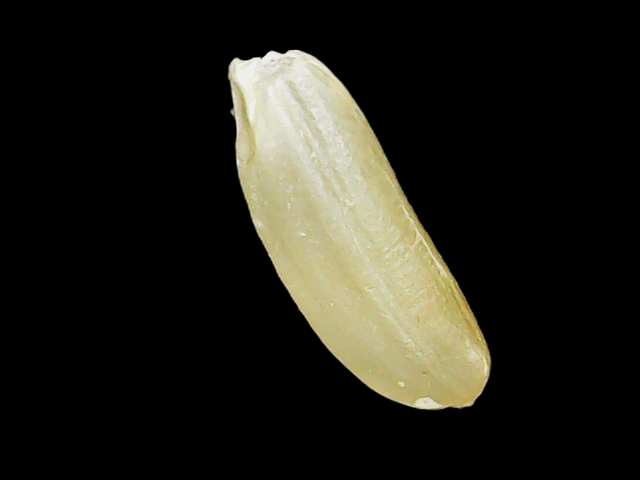
Rice variety: Binadhan12